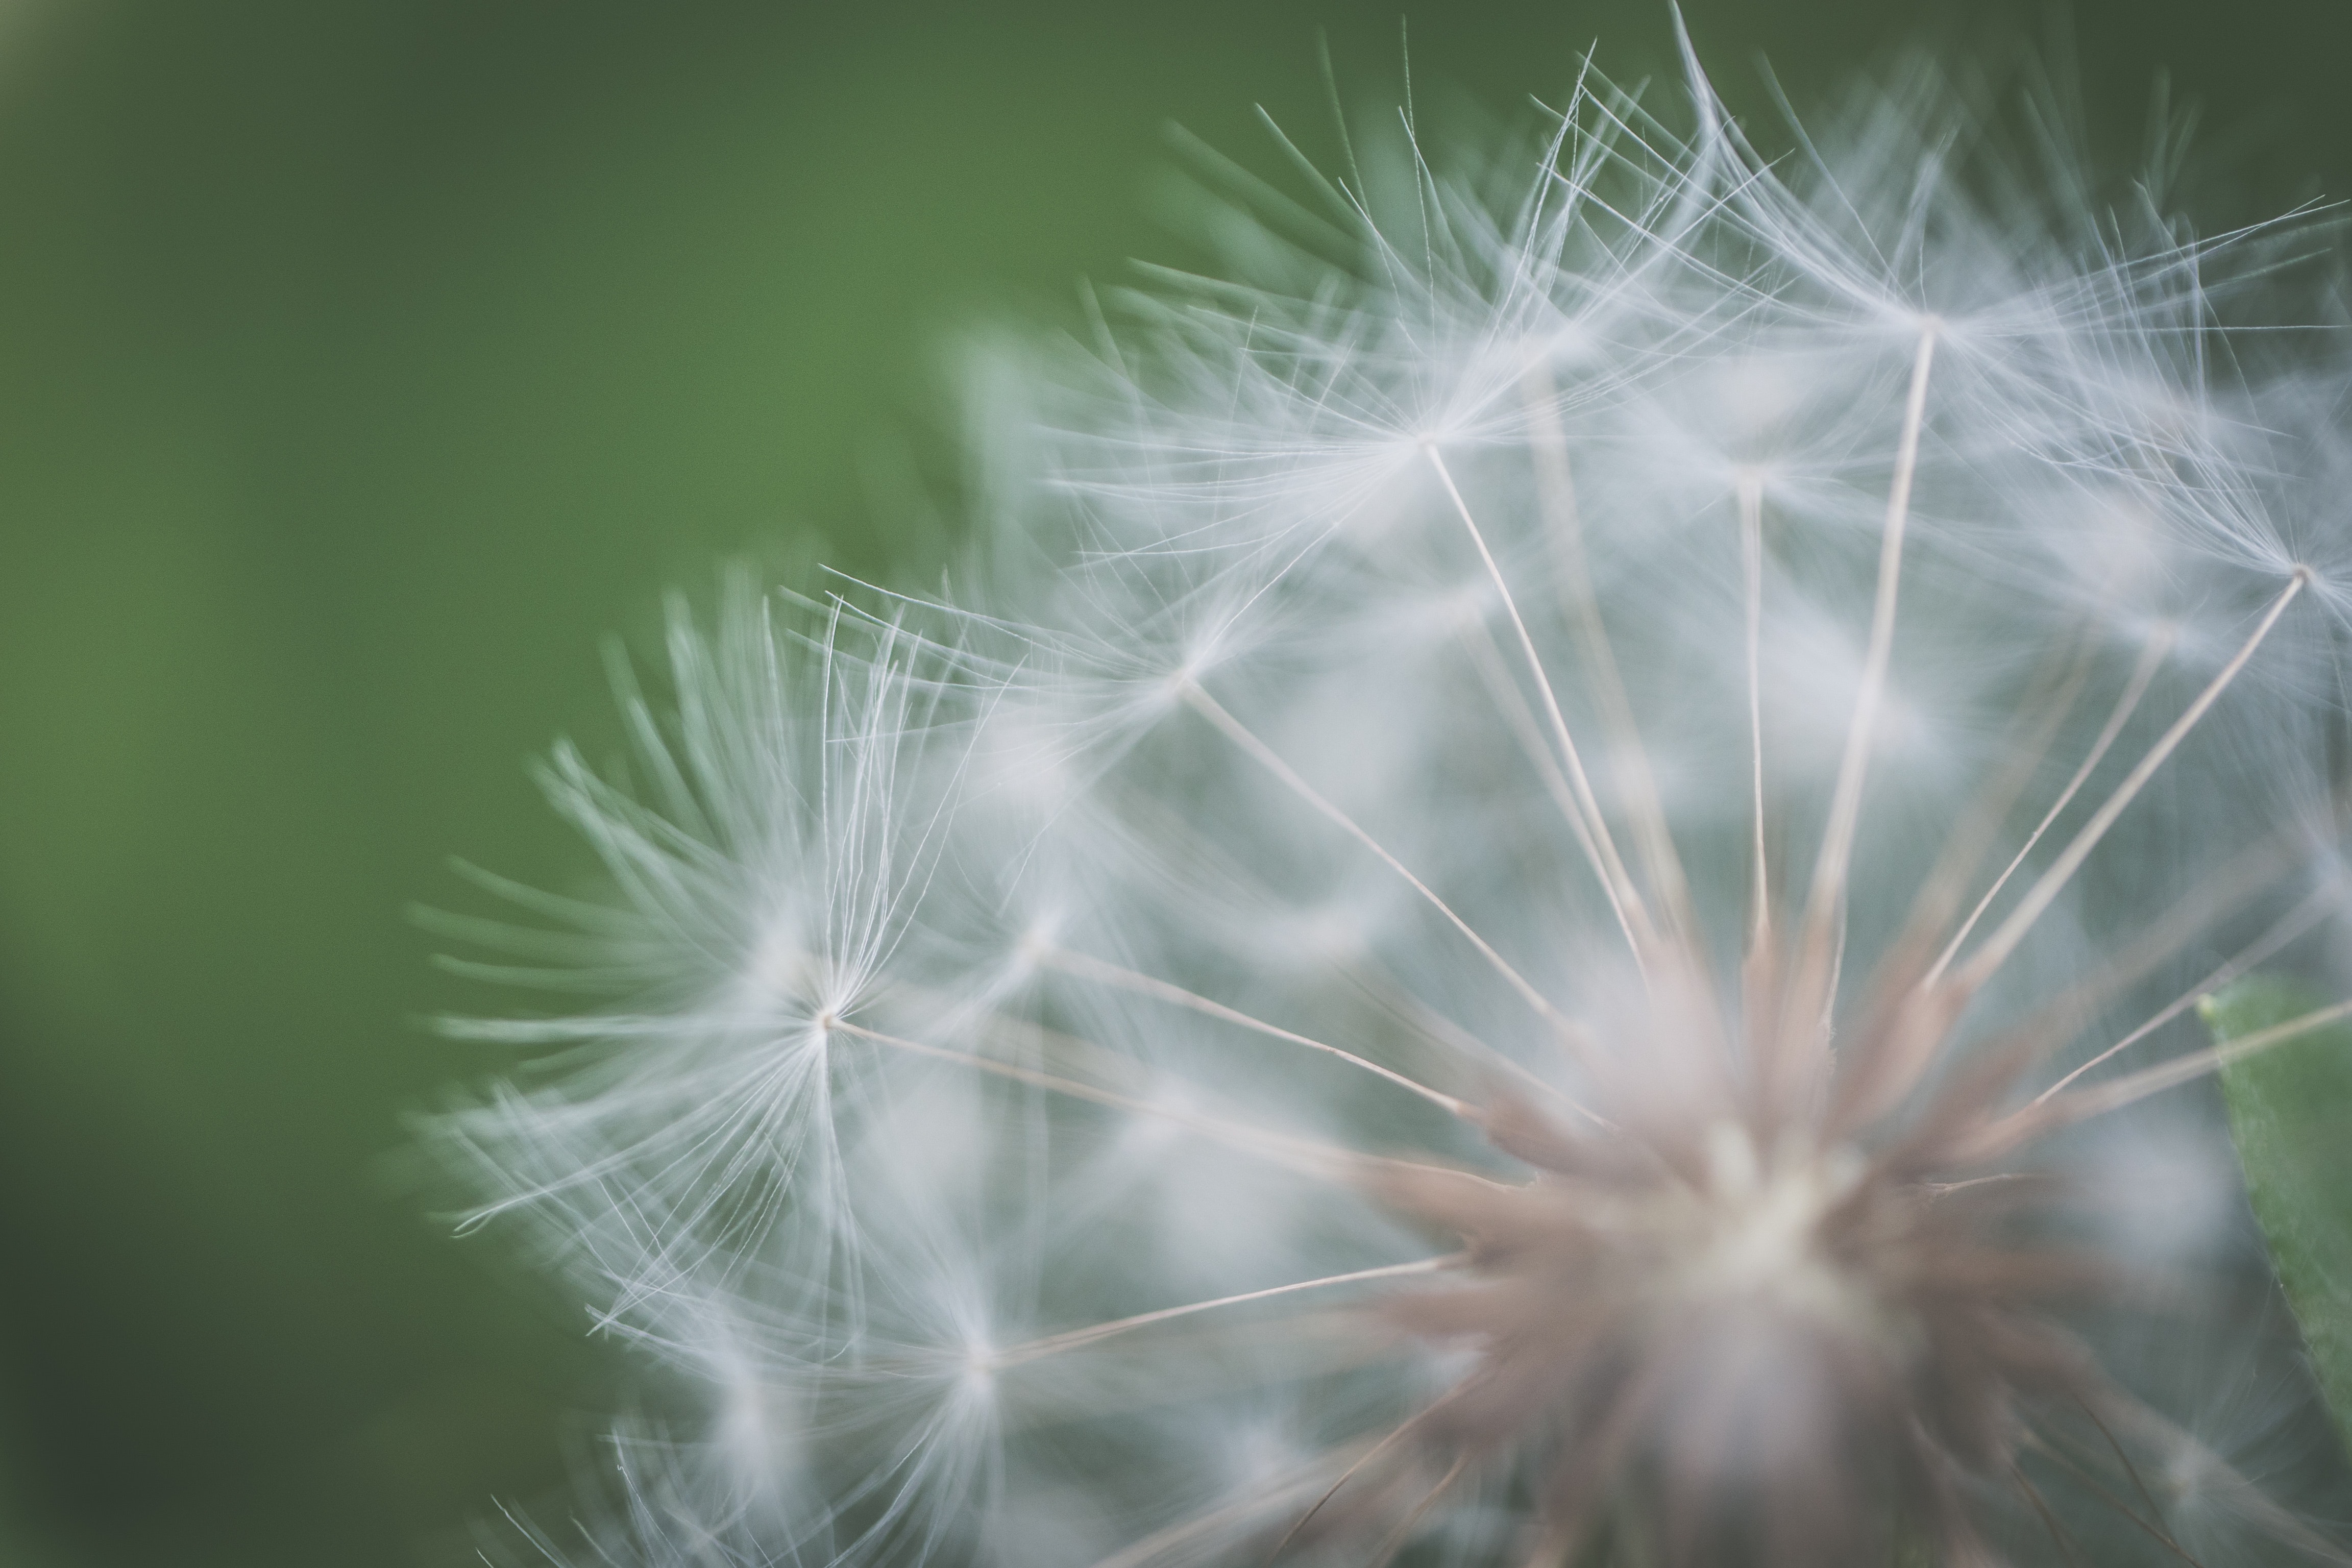
dandelion, flower, green, close up, plant, macro photography, sky, spring, organism, flowering plant, grass, photography, wildflower, daisy family, crassocephalum, asterales, pollen